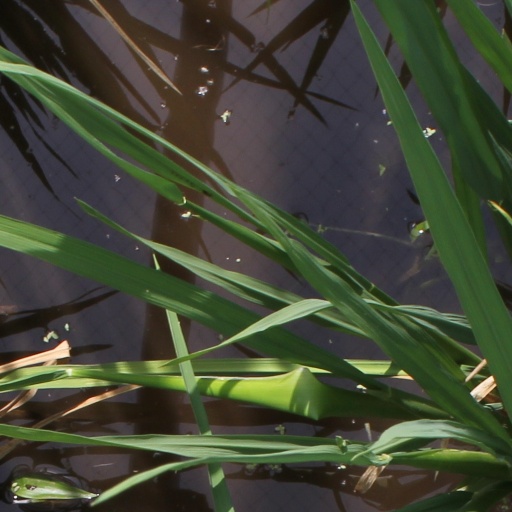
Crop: rice